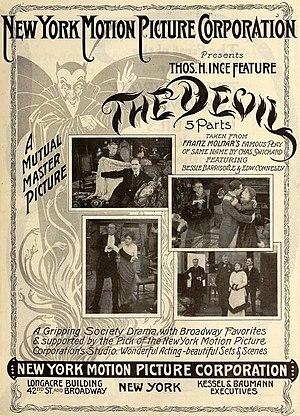
The Devil est un film muet américain réalisé par Reginald Barker et Thomas H. Ince, sorti en 1915.